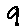
Label: 9